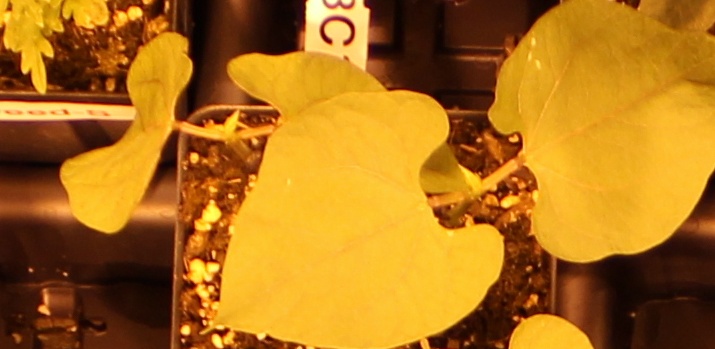
Label: Blackbean